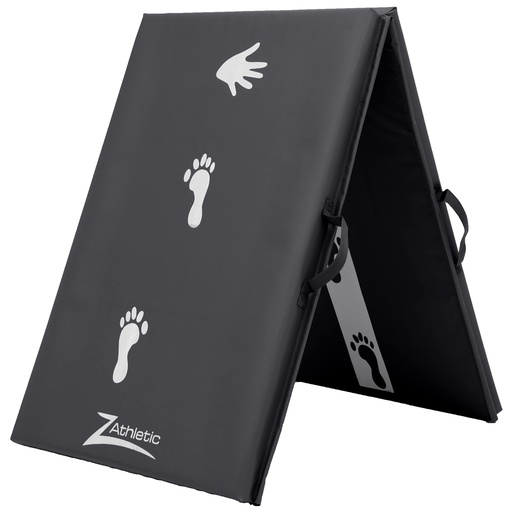
Z Athletic Children's Cartwheel and Beam Training Folding Mat for Gymnastics and Tumbling
Brand: Z ATHLETIC
Category: Sporting Goods > Athletics > Gymnastics > Gymnastics Training Aids > Gymnastics Spotting Blocks